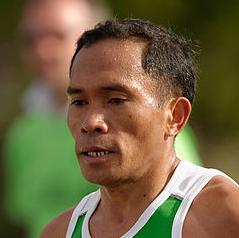
Age: 35